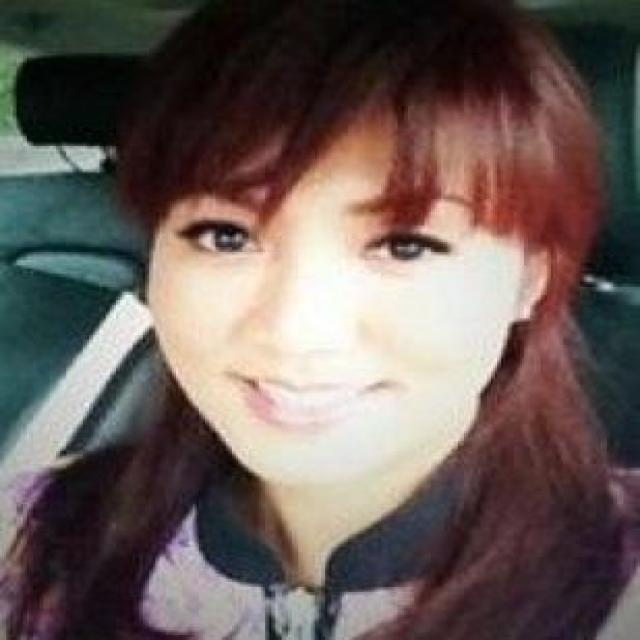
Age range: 21-44